Stenhard Landale

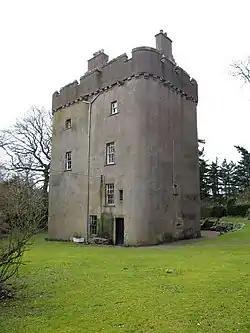
Cranshaws Castle

He trained as an electrical engineer at Faraday House in London and after some training at Bruce Peebles & Co. Ltd. he worked at the Wireless Research facility at Cambridge from 1930 to 1932 on the design staff of Marconi’s International Marine Company. In 1931 he inherited the impressive property of Cranshaws Castle in Berwickshire together with the estate of Whitchester nearby.